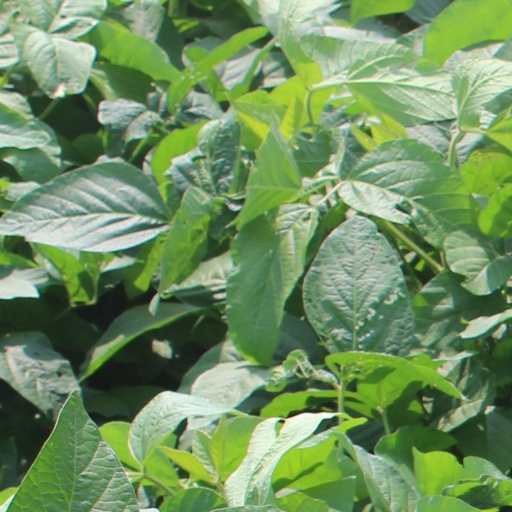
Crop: soybean